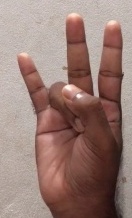
ASL sign: 7